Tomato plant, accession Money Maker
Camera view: vertical (180 deg); turntable rotation: 150 degrees
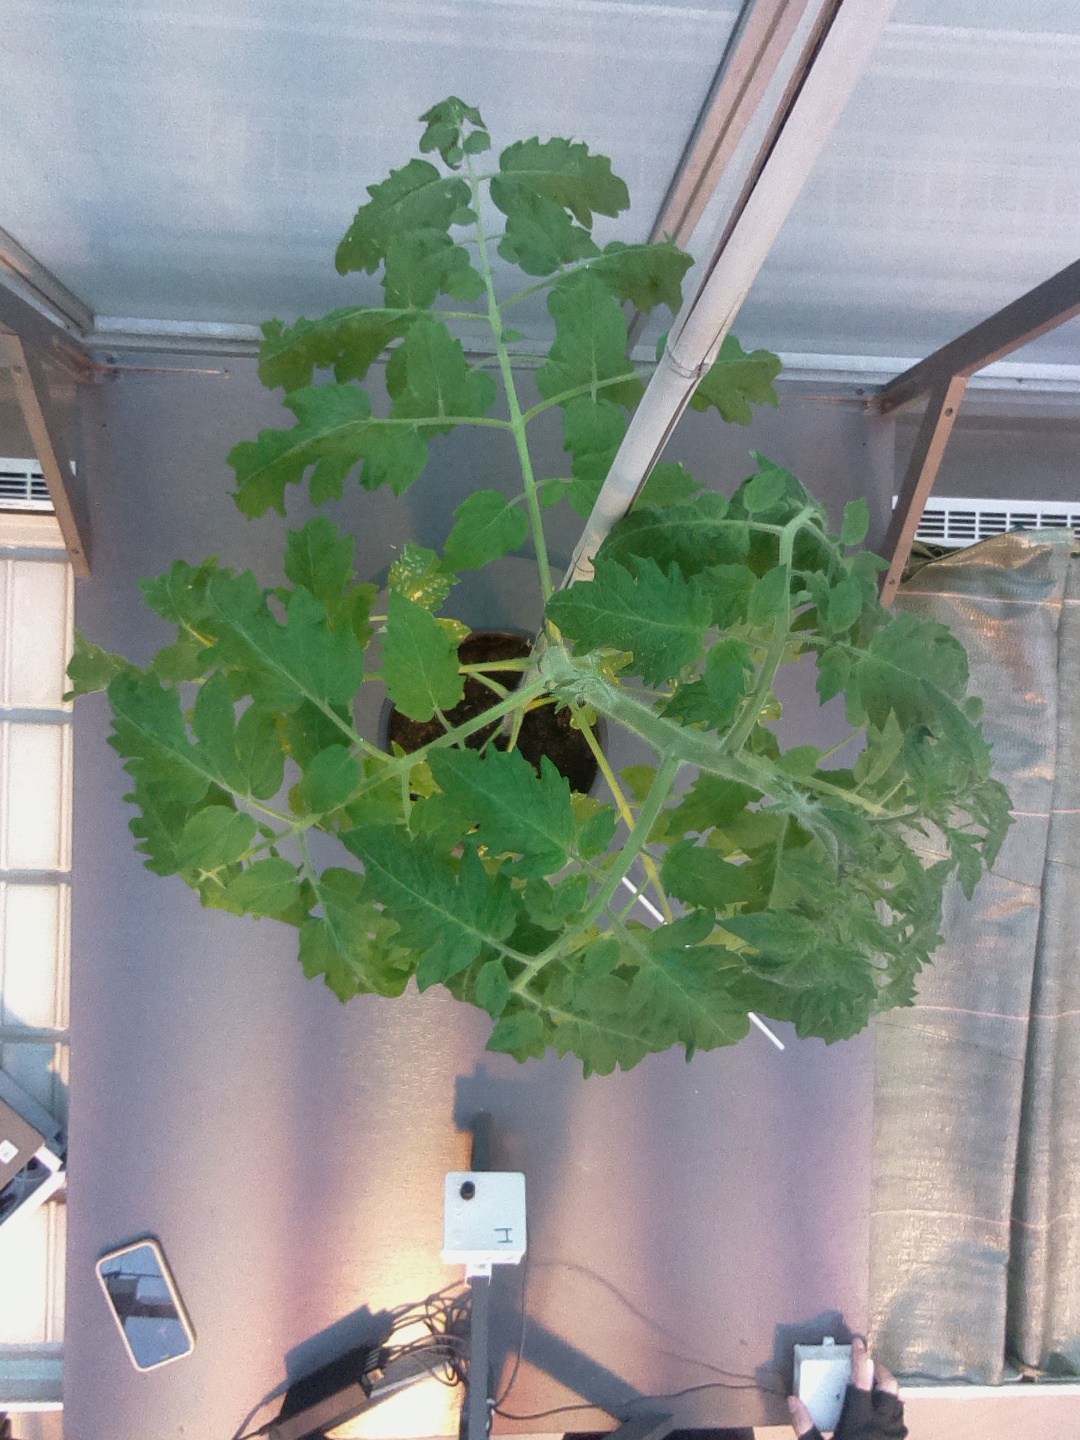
BBCH growth stage 64: 40%-50% of flowers open